Pilot (Hot Streets)

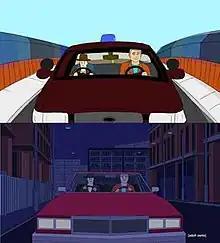
Comparison between the 2011 animated film "We Solve the Crime" and the 2016 episode "Pilot"

"Pilot" is the television pilot of the Adult Swim television series "Hot Streets", which premiered on December 4, 2016. (It had previously been uploaded to the Adult Swim website in August 2016.) It was written and directed by Brian Wysol, who previously created the Channel 101 animated shorts "Hot Cross Buns" and "We Solve the Crime".